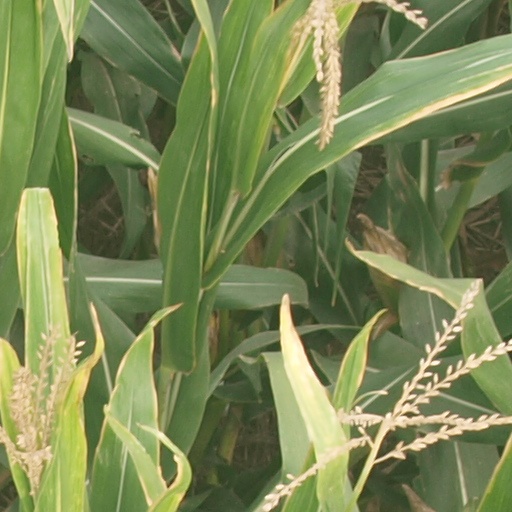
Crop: maize; corn